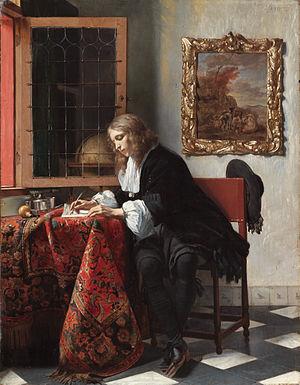
Gabriel Metsu, né à Leyde en janvier 1629 et enterré à Amsterdam, le 24 octobre 1667, est un peintre néerlandais du siècle d’or. Il est l’auteur de quelques tableaux à thème biblique et de nombreuses scènes de genre, dont certaines peuvent être également regardées comme des portraits. Il fait partie des « peintres de la manière fine », dont le chef de file est Gérard Dou.